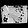
Label: Bag